Starke, Florida

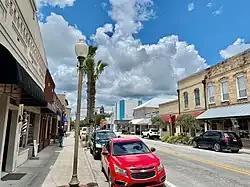
Looking west on Starke's Call Street. Call Street is listed on the National Register of Historic Places

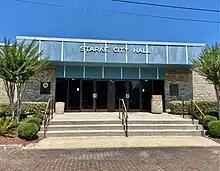
Starke City Hall

Starke has a Commission-Manager form of government, with a mayor, vice mayor and three council members, all elected to single member districts. In addition, the City Clerk and Chief of Police are elected positions. Starke City Officials serve four-year terms.